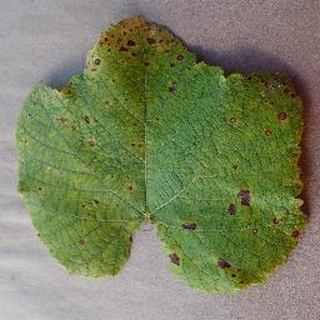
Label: grape_leaf_blight